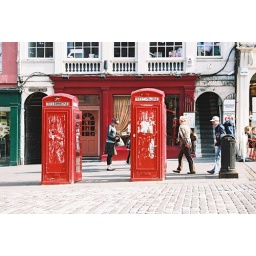
Old school telephone boxes on the Royal Mile in Edinburgh